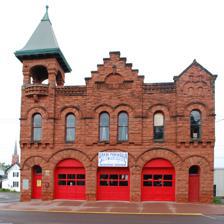
Building: Calumet Fire Station
Country: United States of America
Year built: 1898
United States historic place Calumet Fire Station U.S. National Register of Historic Places U.S. Historic district Contributing property Michigan State Historic Site Location 6th St., Calumet, Michigan Coordinates 47°14′52″N 88°27′13″W / 47.24778°N 88.45361°W / 47.24778; -88.45361 Built 1898 Architect C.K. Shand Architectural style Romanesque Part of Calumet Historic District ( ID89001097 ) NRHP reference No. 74000987 Significant dates Added to NRHP November 05, 1974 Designated CP March 28, 1989 Designated MSHS April 23, 1971 The Calumet Fire Station is a firehouse located on 6th Street in Calumet, Michigan .  It is also known as the Red Jacket Fire Station .  The building was designated a Michigan State Historic Site in 1971 and listed on the National Register of Historic Places in 1974, and is part of the Calumet Historic District and the Keweenaw National Historical Park .  The building now houses the Upper Peninsula Fire Fighters Memorial Museum . History At the turn of the twentieth century, the threat of fire was constant in what was then a prosperous mining town. The construction of the fire station was started in 1898 and completed in 1899, using plans made by architect C. K. Shand. Although the station was built by the village of Calumet (then "Red Jacket"), the lot on which it sits was leased from the Calumet and Hecla Mining Company until 1910, when the company deeded it to the village. The total cost of the building at the time was just over $20,000, including architectural work, stonework, and carpentry. In 1964, the fire department moved to the town hall building. The building was used in various ways, including rooms for summer repertory performers at the nearby Calumet Theatre . It now houses the Upper Peninsula Fire Fighters Memorial Museum. Description The Calumet Fire Station is a two-story Richardsonian Romanesque building, rectangular in plan and measuring fifty-four feet by eighty-three feet. It is constructed of red sandstone. Three fire engine entrances with wooden doors are in the center of the front facade. The doors are topped by a stepped gable which is flanked by a smaller gable on one side and an open bell tower with a pyramidal roof sits the other. The roof of the structure is flat. Small doors are in each of the other three sides. The building was originally constructed with the first floor housing fire engines and horses, with other equipment in the basement. The second floor primarily housed the fire fighters, but also held hay for the horses. The firemen's quarters included a bunk room, locker room, and a larger hall for social affairs. References